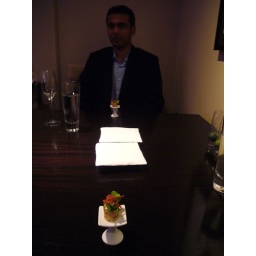
Course 4: Baby sardine sheet wrapped around black olives foam, oven dried tomatoes and arugula